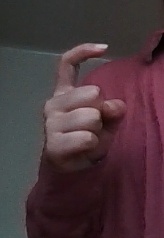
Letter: ra